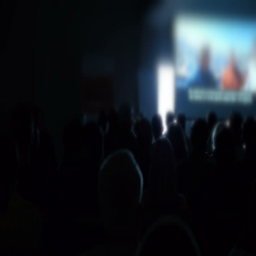
business group blurred sitting in the darkness and watch business presentation on screen